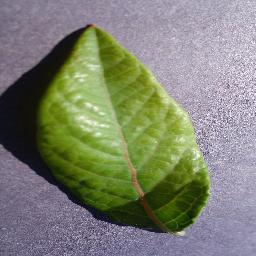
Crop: blueberry
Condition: healthy